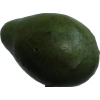
Label: green_avocado